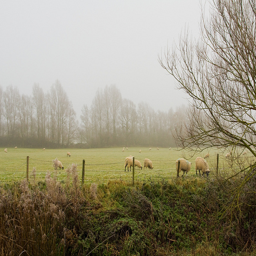
A herd of cattle grazing on a lush green field.
A pasture with fog and grass and sheep.
A heard of sheep are grazing behind their confined area.
Several sheep on a green field in an enclosed paddock.
Sheep grazing in the grass behind a fence.